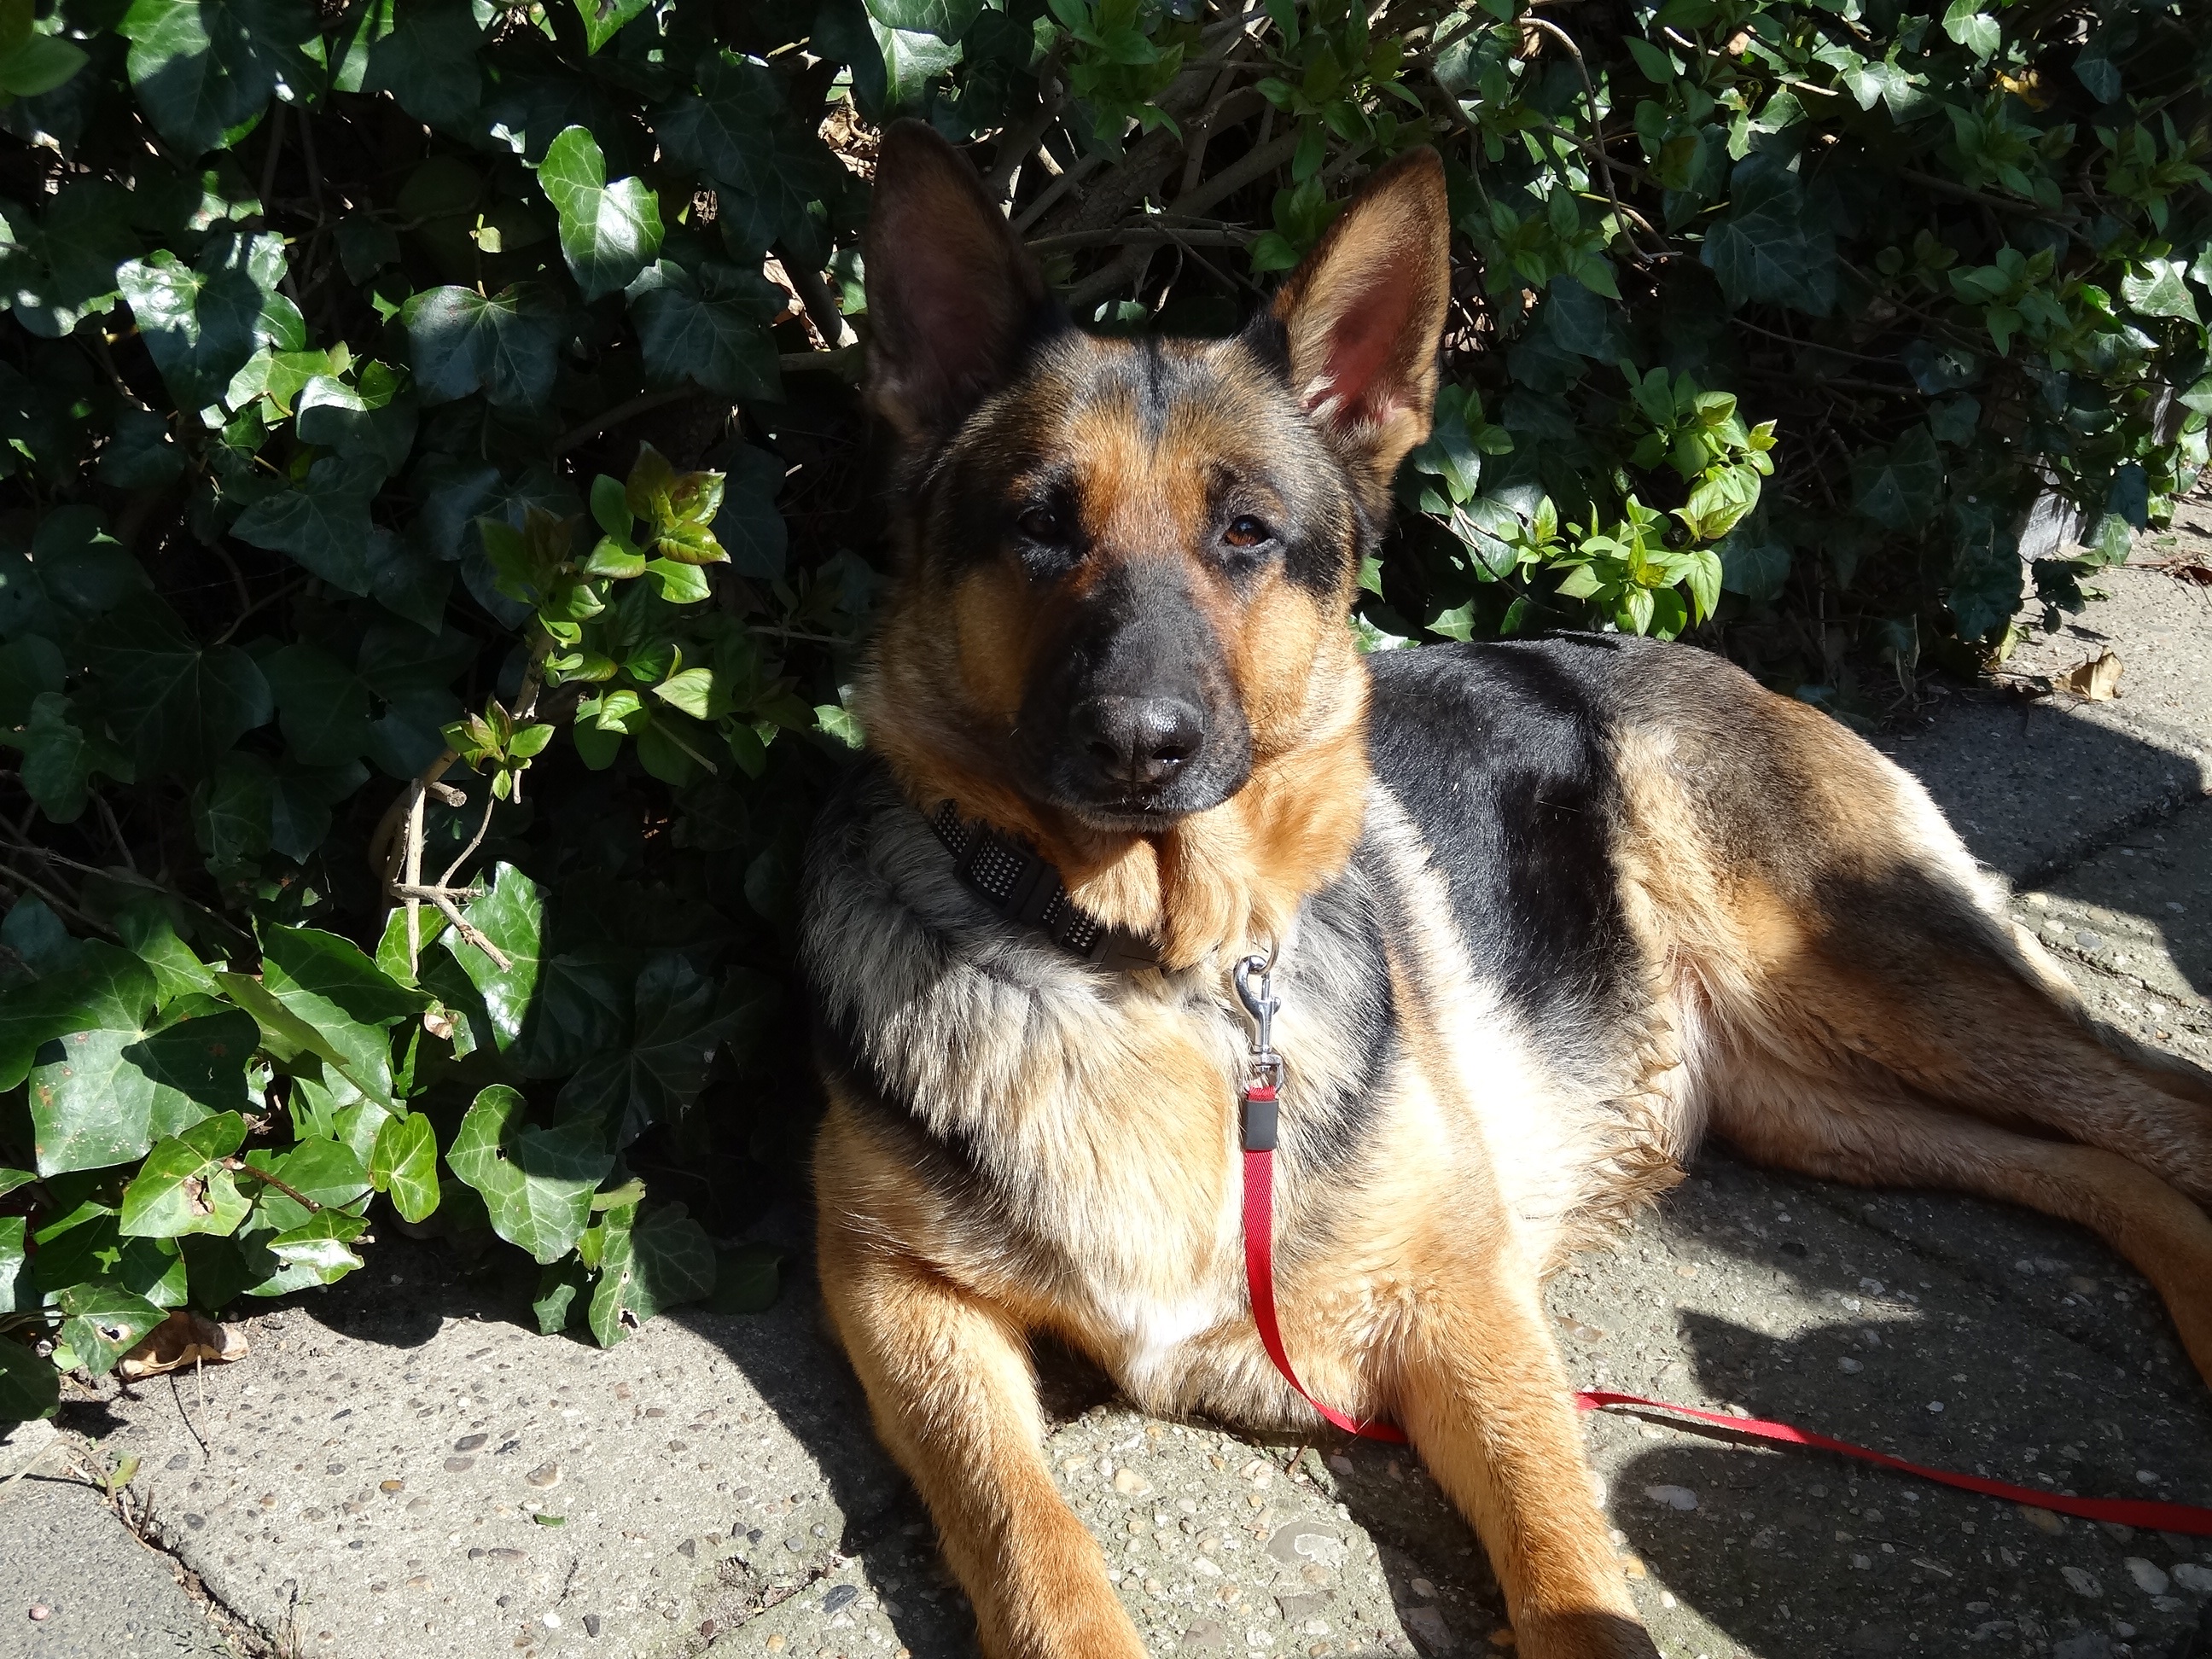
dog, mammal, shepherd, vertebrate, dog breed, doggy, old german shepherd dog, shepherd dog, dog like mammal, dog breed group, east european shepherd, german shepherd dog